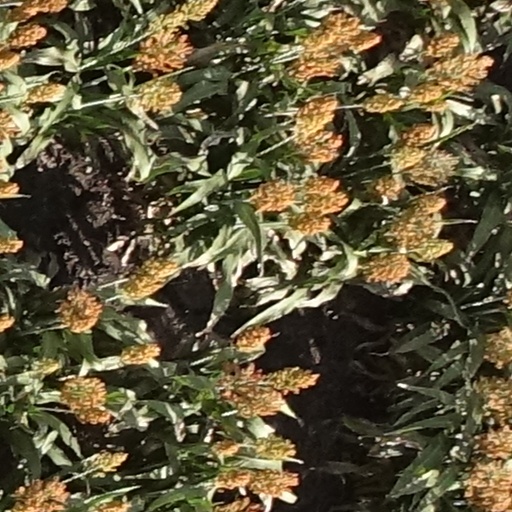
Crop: sorghum